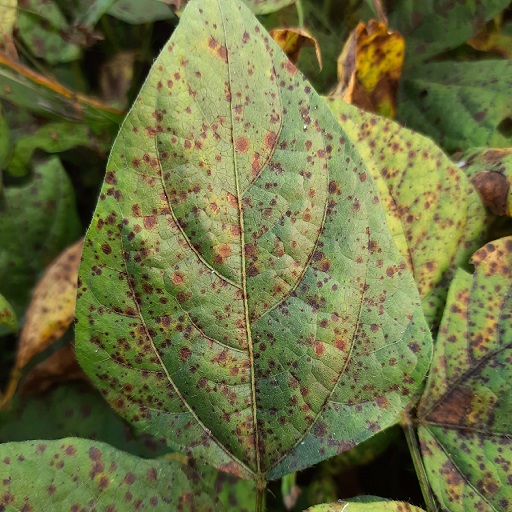
Label: Anthracnose